Skylab 3

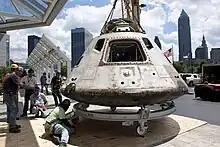
The Skylab 3 Command Module being moved to the Great Lakes Science Center

In 1977 the command module was transferred to the Smithsonian Institution by NASA. The command module was moved to the Great Lakes Science Center in Cleveland, Ohio, in June 2010. It took a year to plan and US$120,000 to move the capsule. It is currently on display at the visitor's center of the NASA Glenn Research Center at the science center.